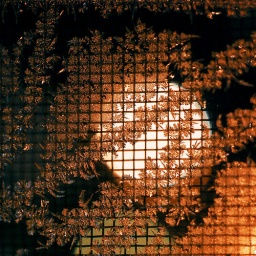
Ice trails in the window screen at night.